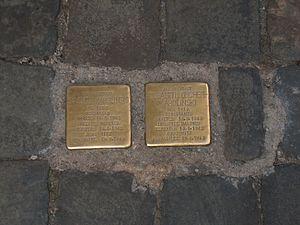
Les pavés de la mémoire 40 rue Vondel à Schaerbeek, Bruxelles, Belgique.
La rue Vondel est une rue bruxelloise de la commune de Schaerbeek qui va de la rue Rubens à la rue des Ailes en passant par la rue Renkin, la rue Floris et la rue Quinaux.